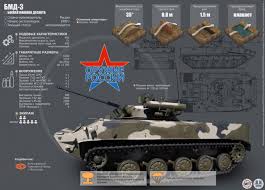
Label: BMD